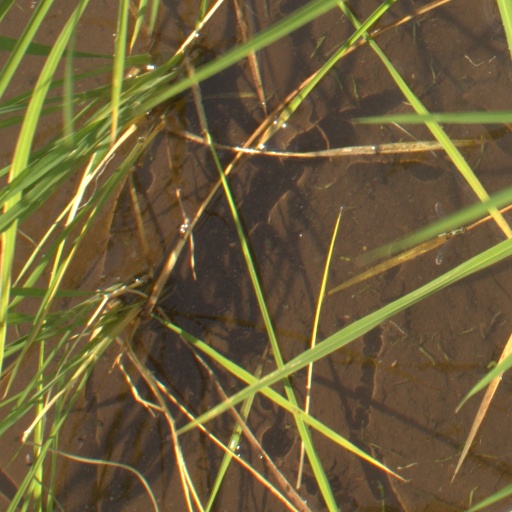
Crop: rice